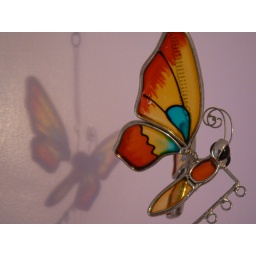
A glass butterfly windchime reflecting against the wall.